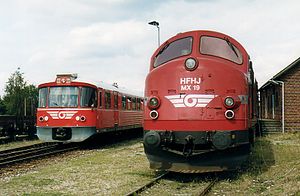
Frederiksværkbanen
HFHJ Lynette-togsæt og litra MX-lokomotiv i Frederiksværk. Lynette togsættet blev fra 1997 delvist udskiftet med IC2-togsæt. Disse blev i 2006/2007 helt udskiftet med Lint 41-togsæt.
Hillerød-Frederiksværk-Hundested Jernbane – eller Frederiksværkbanen – er en normalsporet dansk privatbane, anlagt i to etaper: Hillerød-Frederiksværk i 1897 og Frederiksværk-Hundested i 1916. De to selskaber blev 1. januar 1943 sluttet sammen til ét selskab, som fra 2002 blev en del af Hovedstadens Lokalbaner. Det indgik i Lokaltog i 2015.